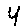
Label: 4